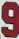
Number: 9